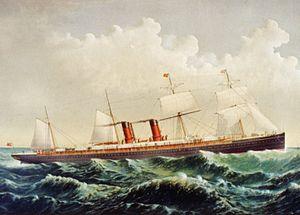
Peinture du paquebot SS Oregon de la Guion Line (sous les couleurs de la Cunard Line)
La Guion Line était une compagnie maritime transatlantique britannique fondée à Liverpool en 1866 sous le nom officiel de Liverpool & Great Western Steamship Company par William Guion, citoyen américain naturalisé britannique après la faillite en 1848 de la Williams & Guion Black Star Line, compagnie créée par son frère Stephen Guion et John Williams. Elle arborait l'étoile noire de la défunte compagnie sur un drapeau bleu frappé d'un losange blanc. Ses paquebots arboraient une cheminée noire avec une bande rouge au sommet.
Le SS Oregon (1883), deuxième du nom, est un paquebot transatlantique de la compagnie maritime britannique Guion Line construit en 1883. Il est le troisième d'une série de trois paquebots rapides commandés par Stephen Barker Guion, le directeur de la Guion Line aux chantiers navals John Elder & Co. à Govan. Il dessert la ligne transatlantique entre Liverpool et New York via Queenstown et devient en 1884 le paquebot transatlantique le plus rapide du monde en décrochant le Ruban bleu, détenu par son prédécesseur l'Alaska depuis deux ans, en 7 jours 2 heures et 18 minutes à la vitesse moyenne de 17,12 nœuds entre New York et Queenstown.